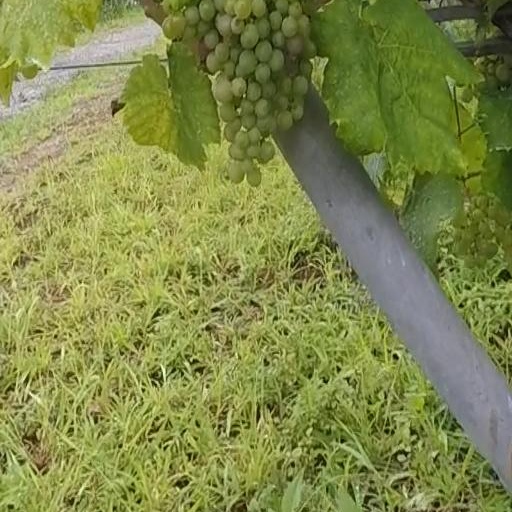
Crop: grape